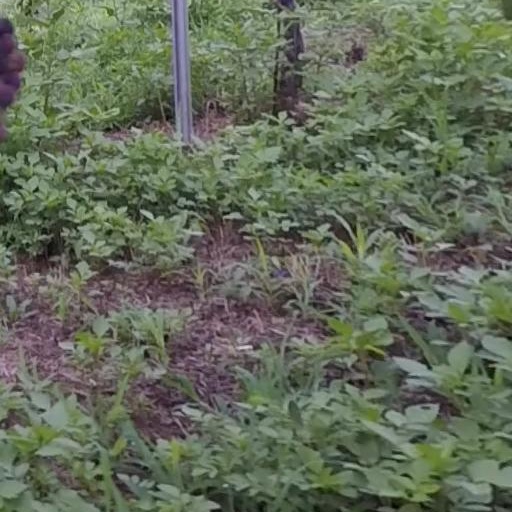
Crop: grape